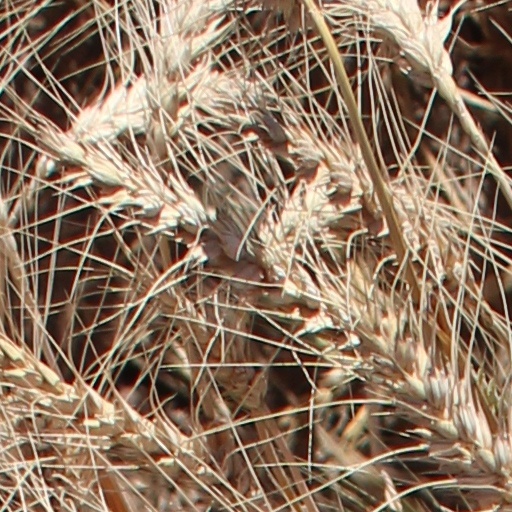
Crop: wheat